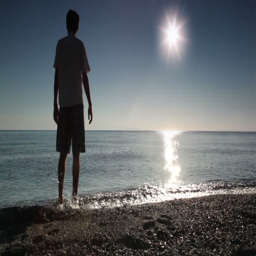
man walked into the sea water and spread his arms to the side